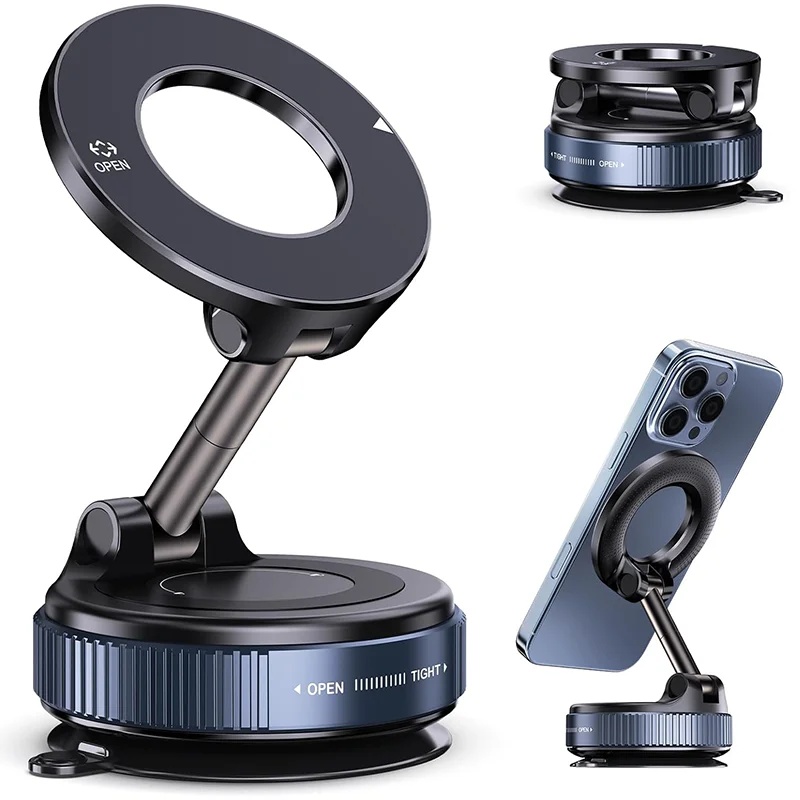
Car Phone Magnetic Stand Mechanical Vacuum Suction Cup
Car Phone Magnetic Stand Mechanical Vacuum Suction Cup Rotate 360° Magnetic Adsorption Bracket Navigation Universal Holder Charger: No Choice: yes Features: Magnetic Hign-concerned Chemical: None Type: Magnetic Holder semi_Choice: yes One-Touch Lock, Never Falls Off The car phone mount features an upgraded, enhanced suction cup at the base with the latest vacuum adsorption technology. Simply rotate the dial to securely attach it to any smooth surface, such as windshields, dashboard screens, or side windows. 360° Customizable Viewing Angle Experience ultimate adaptability with our 360-degree rotating and telescoping design. Tailor your phone's viewing angle to perfection, enhancing visibility and accessibility without compromising safety. Stay connected while keeping both hands on the wheel. Foldable Design, Install Anywhere This magnetic suction car phone holder is compact and foldable, Small and lightweight, weighing only 95g, it easily fits into your bag, making the suction cup phone holder perfect for travel and on-the-go use. Versatile Use Ideal as a GPS mount or hands-free holder for driving, long trips, vlogging, and ride-share drivers like Uber and truckers. -14776742445387-1005009296183677
Brand: Phones Holders
Category: Vehicles & Parts > Vehicle Parts & Accessories > Motor Vehicle Electronics > Motor Vehicle Video Monitor Mounts > Windshield Mounts